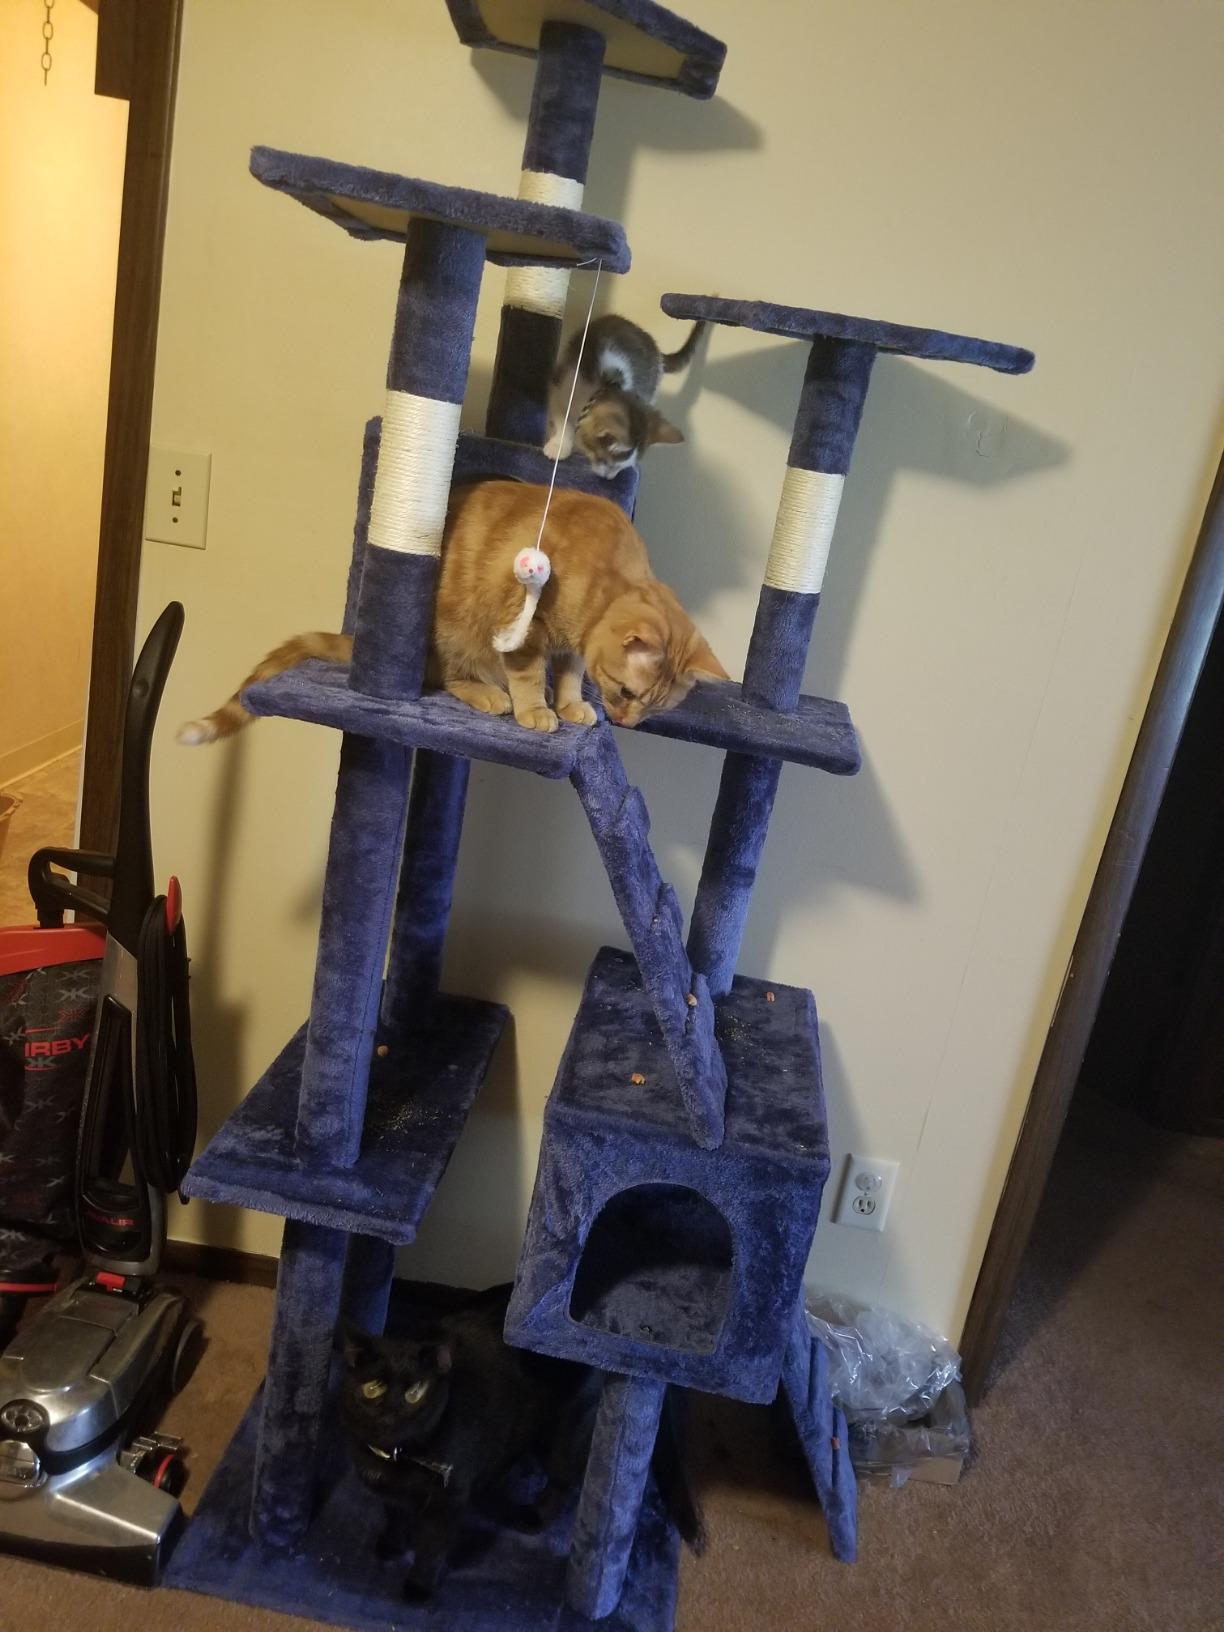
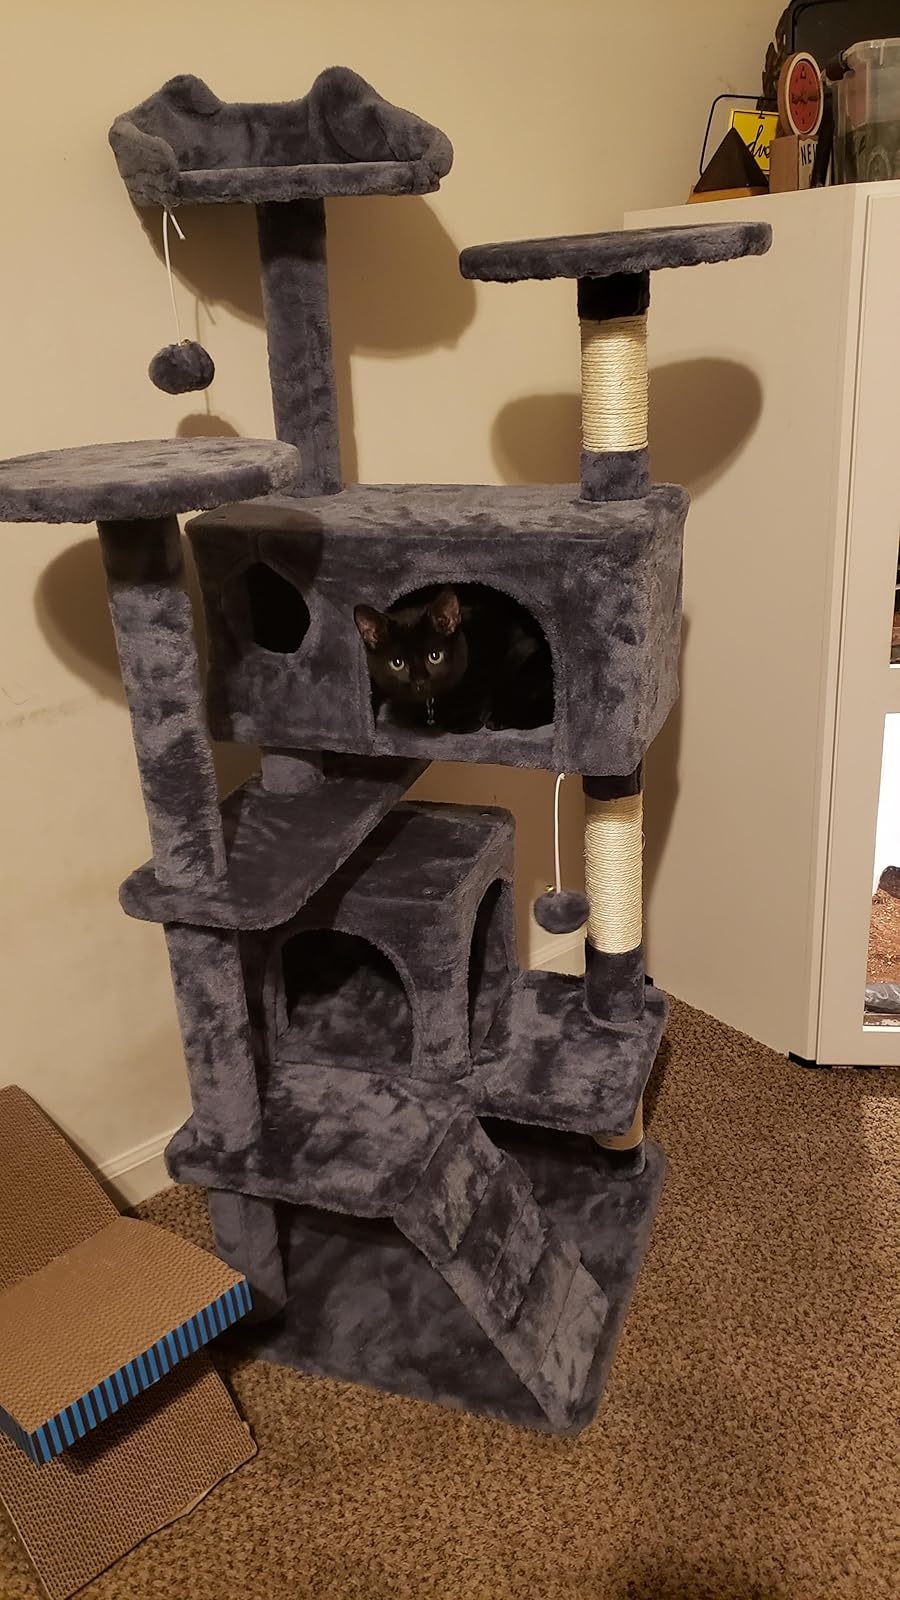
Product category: items_cat tree
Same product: no